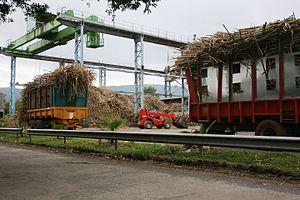
L'usine de Beaufonds est une usine désaffectée de l'île de La Réunion, département d'outre-mer français dans le sud-ouest de l'océan Indien. Située près du centre-ville de Saint-Benoît, cette sucrerie fut un important centre du traitement de la canne à sucre dans l'Est de cette île jusqu'à sa fermeture en 1996. L'usine a été construite entre 1827 et 1834. Sa cheminée, la cheminée Beaufonds, est inscrite en totalité à l'inventaire supplémentaire des Monuments historiques depuis le 27 juin 2002, ainsi que son terrain d’assiette.
Beaufonds est un lieu-dit de l'île de La Réunion, département d'outre-mer français dans le sud-ouest de l'océan Indien. Il constitue un quartier de la commune de Saint-Benoît au sud-est du centre-ville. Il s'est constitué autour d'une usine sucrière, l'usine de Beaufonds. On y trouve également la distillerie du Rhum Rivière du Mât.